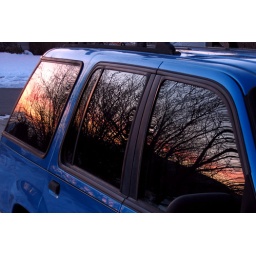
A cool sunset with a silhouette of some winter trees in the window of my Ford Explorer.